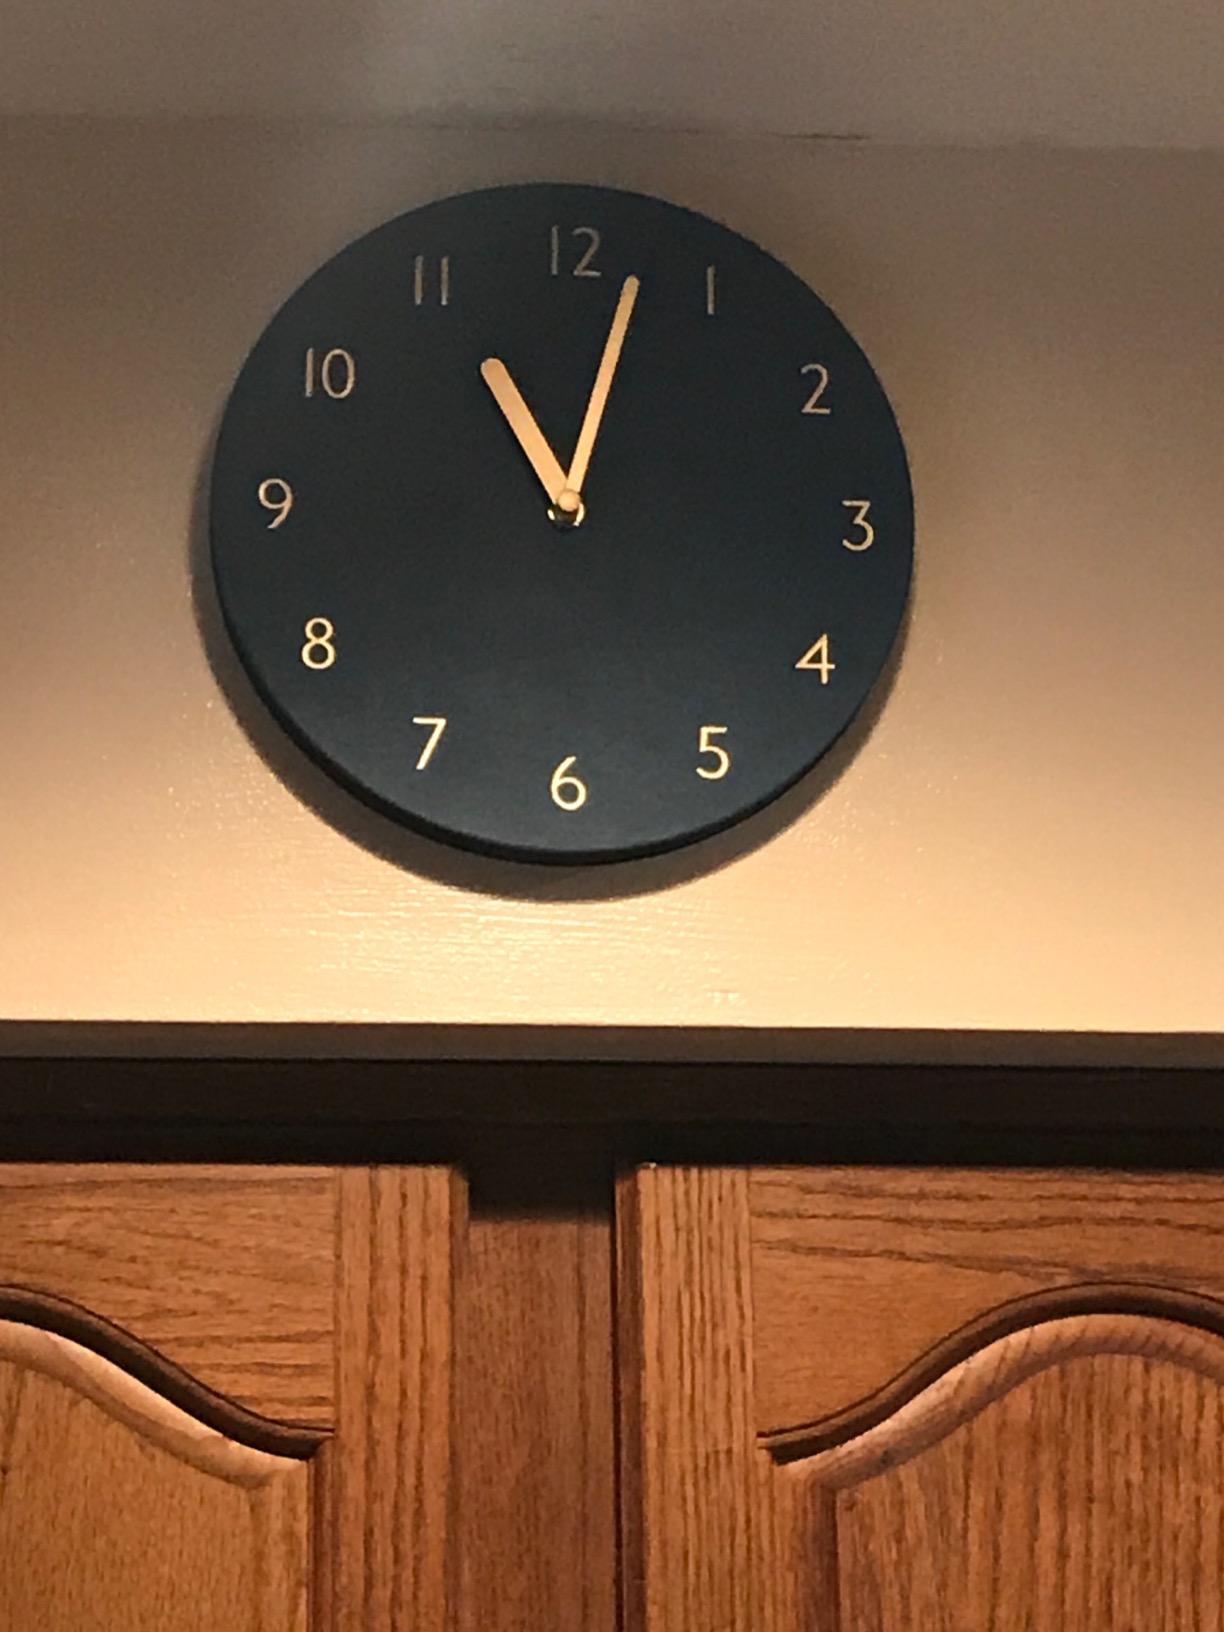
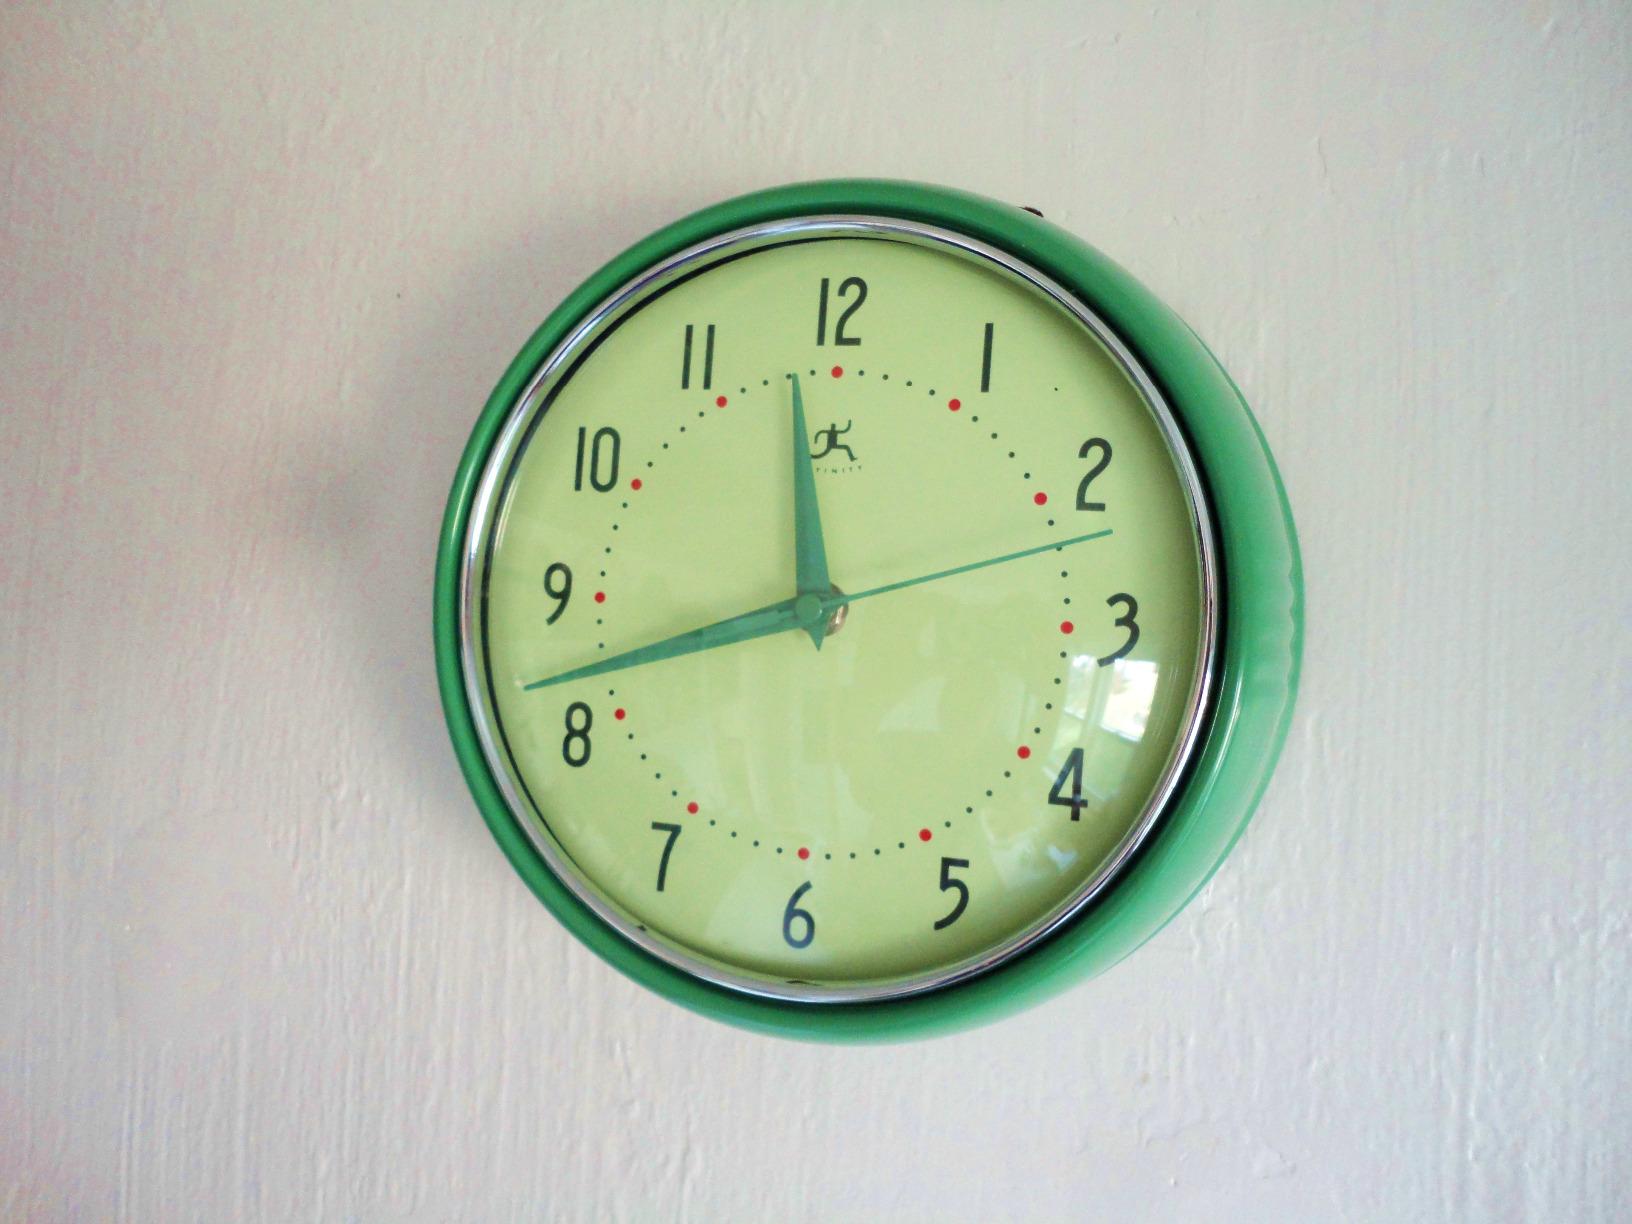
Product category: clock
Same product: no